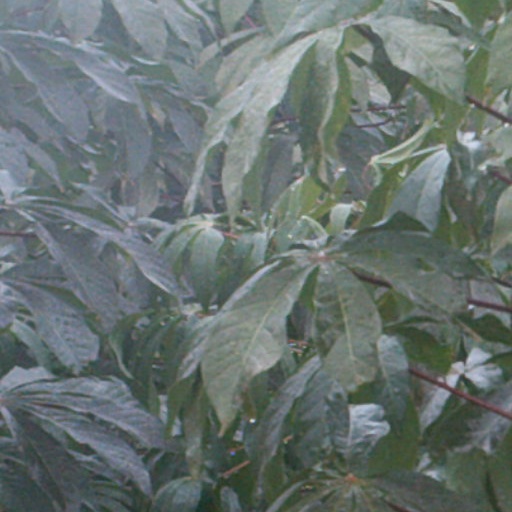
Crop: cassava